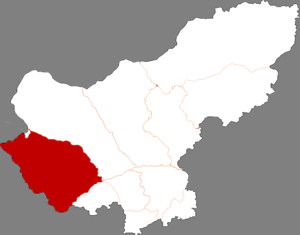
La bannière droite de Sonid est une subdivision administrative de la région autonome de Mongolie-Intérieure en Chine. Elle est placée sous la juridiction de la ligue de Xilin Gol.